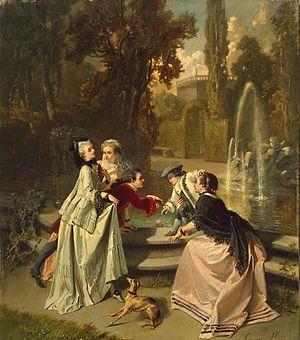
Les Collections de peinture du musée de l'Ermitage